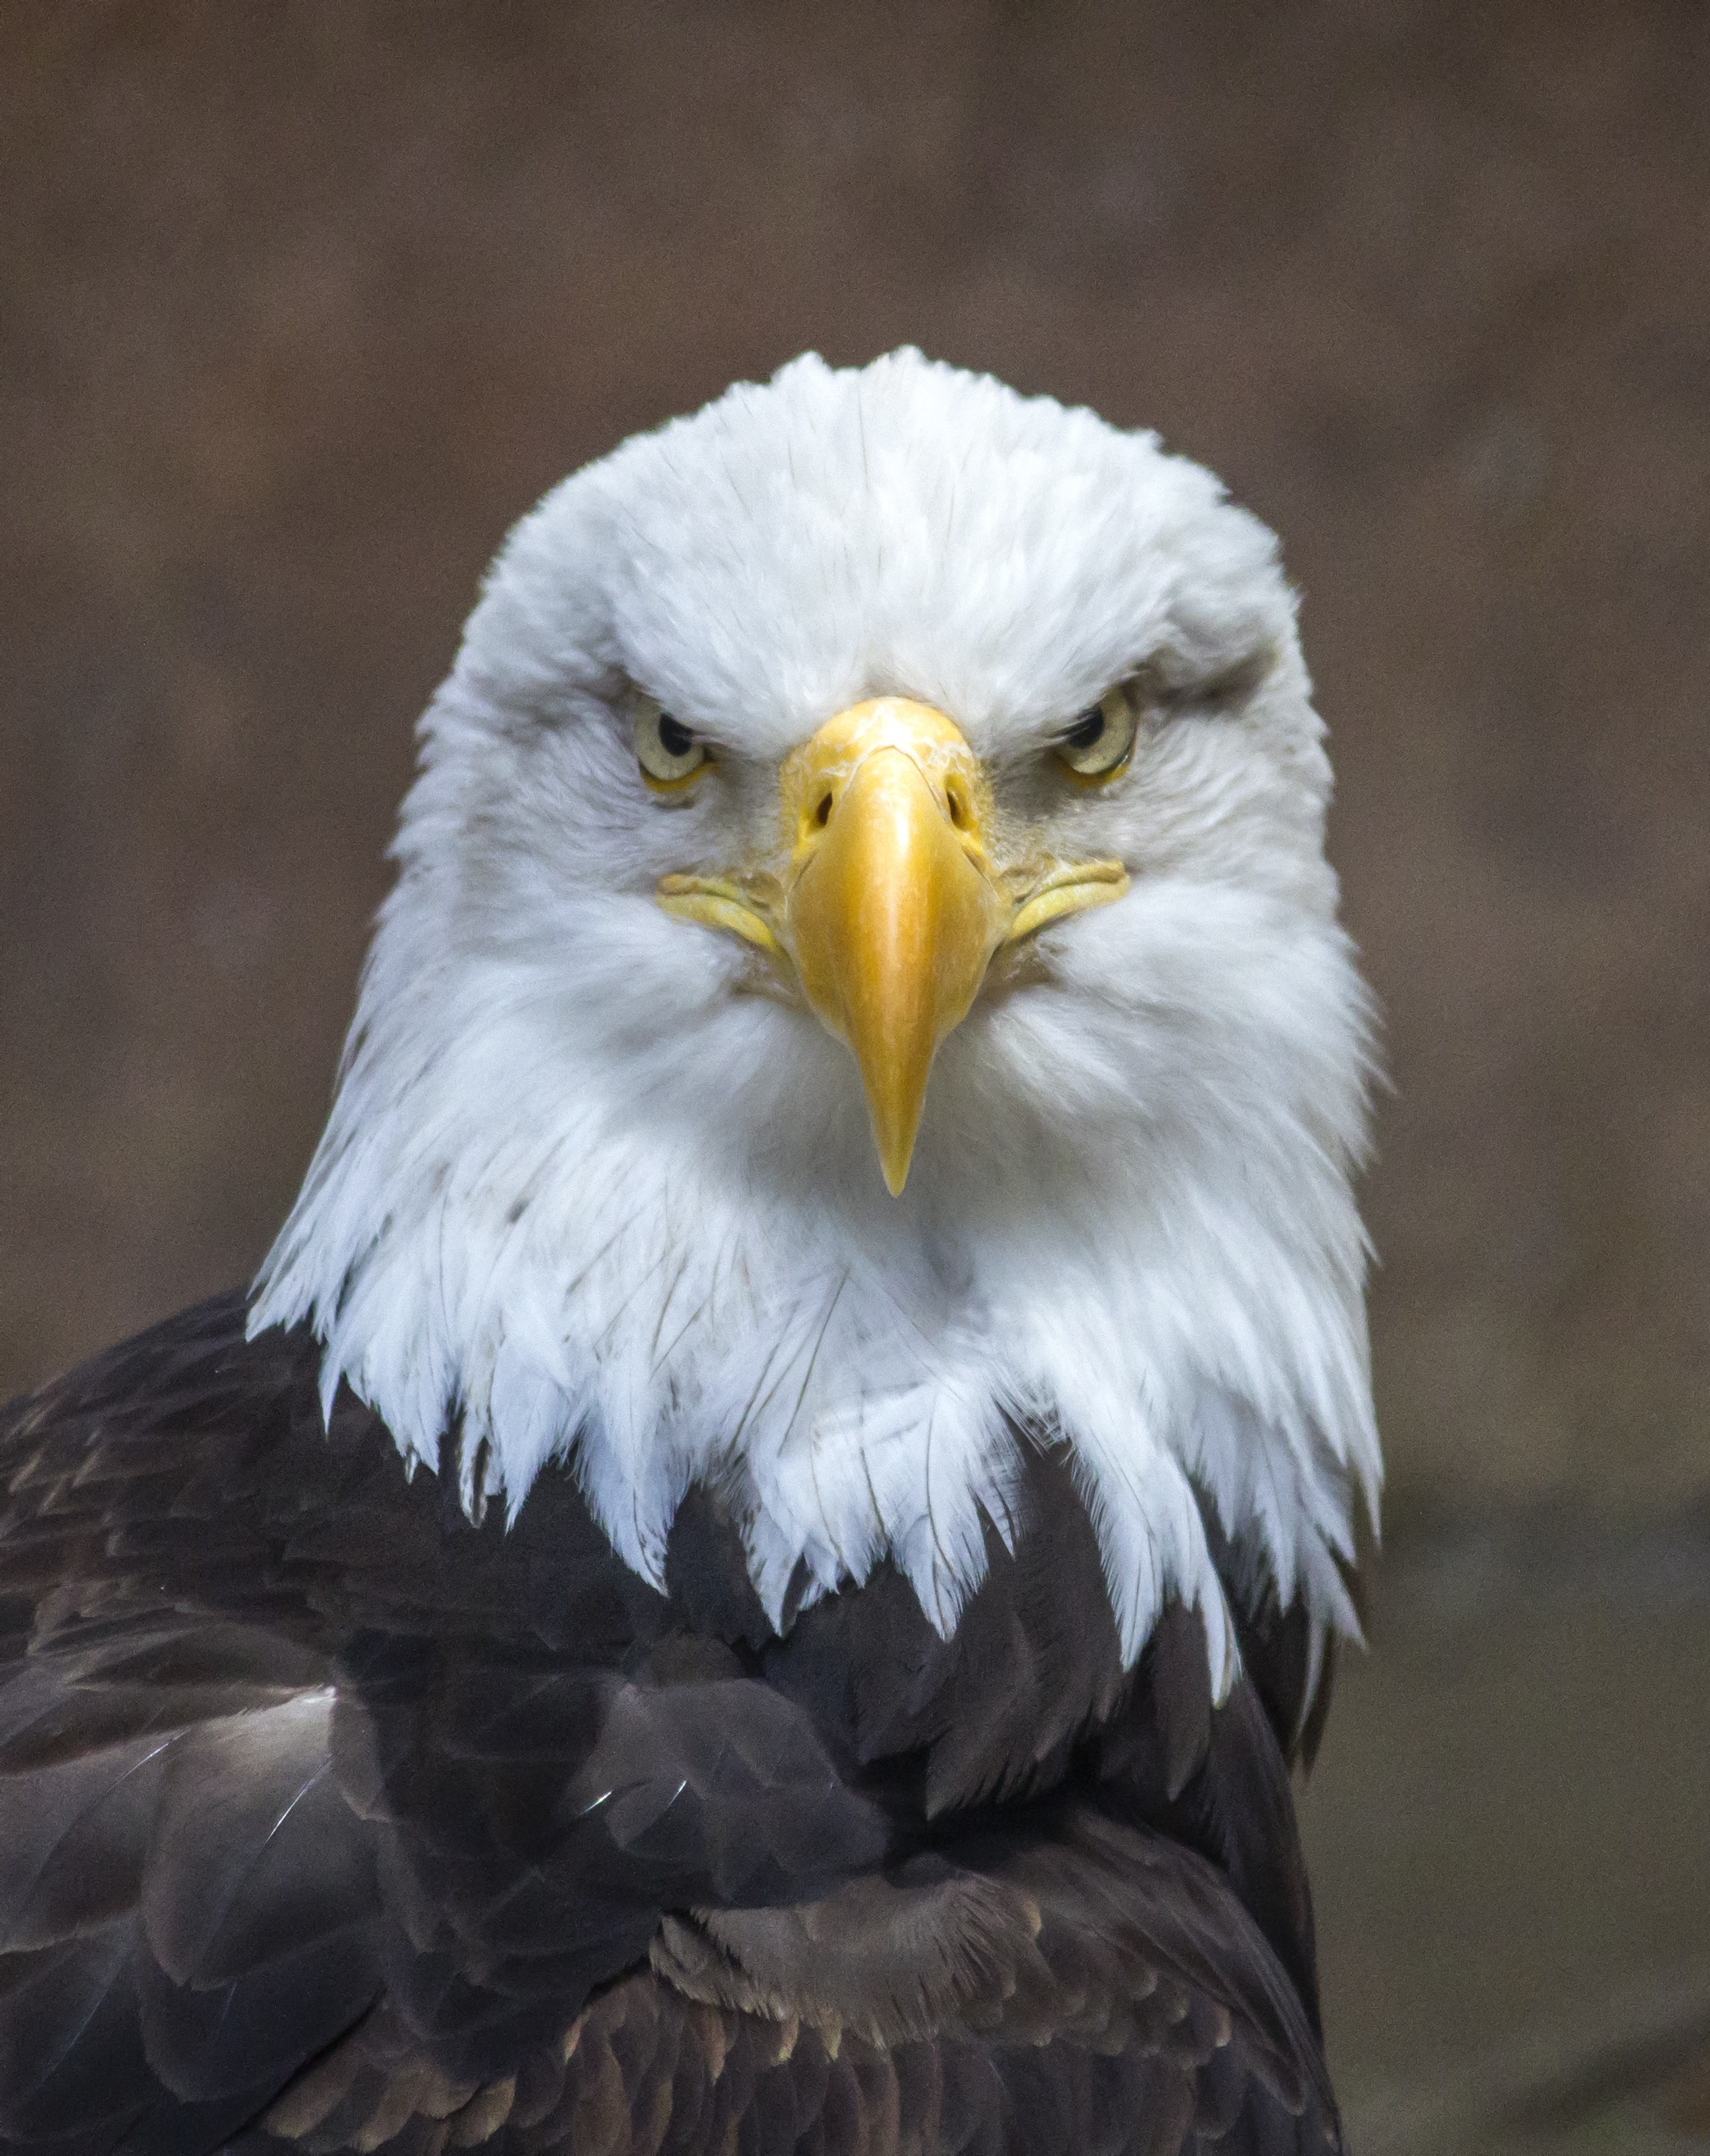
nature, bird, wing, wildlife, beak, symbol, usa, america, eagle, predator, freedom, fauna, bird of prey, bald eagle, american, feathers, vertebrate, hunter, accipitriformes